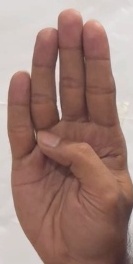
ASL sign: B